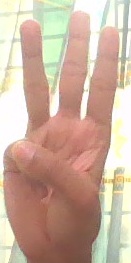
ASL sign: 6